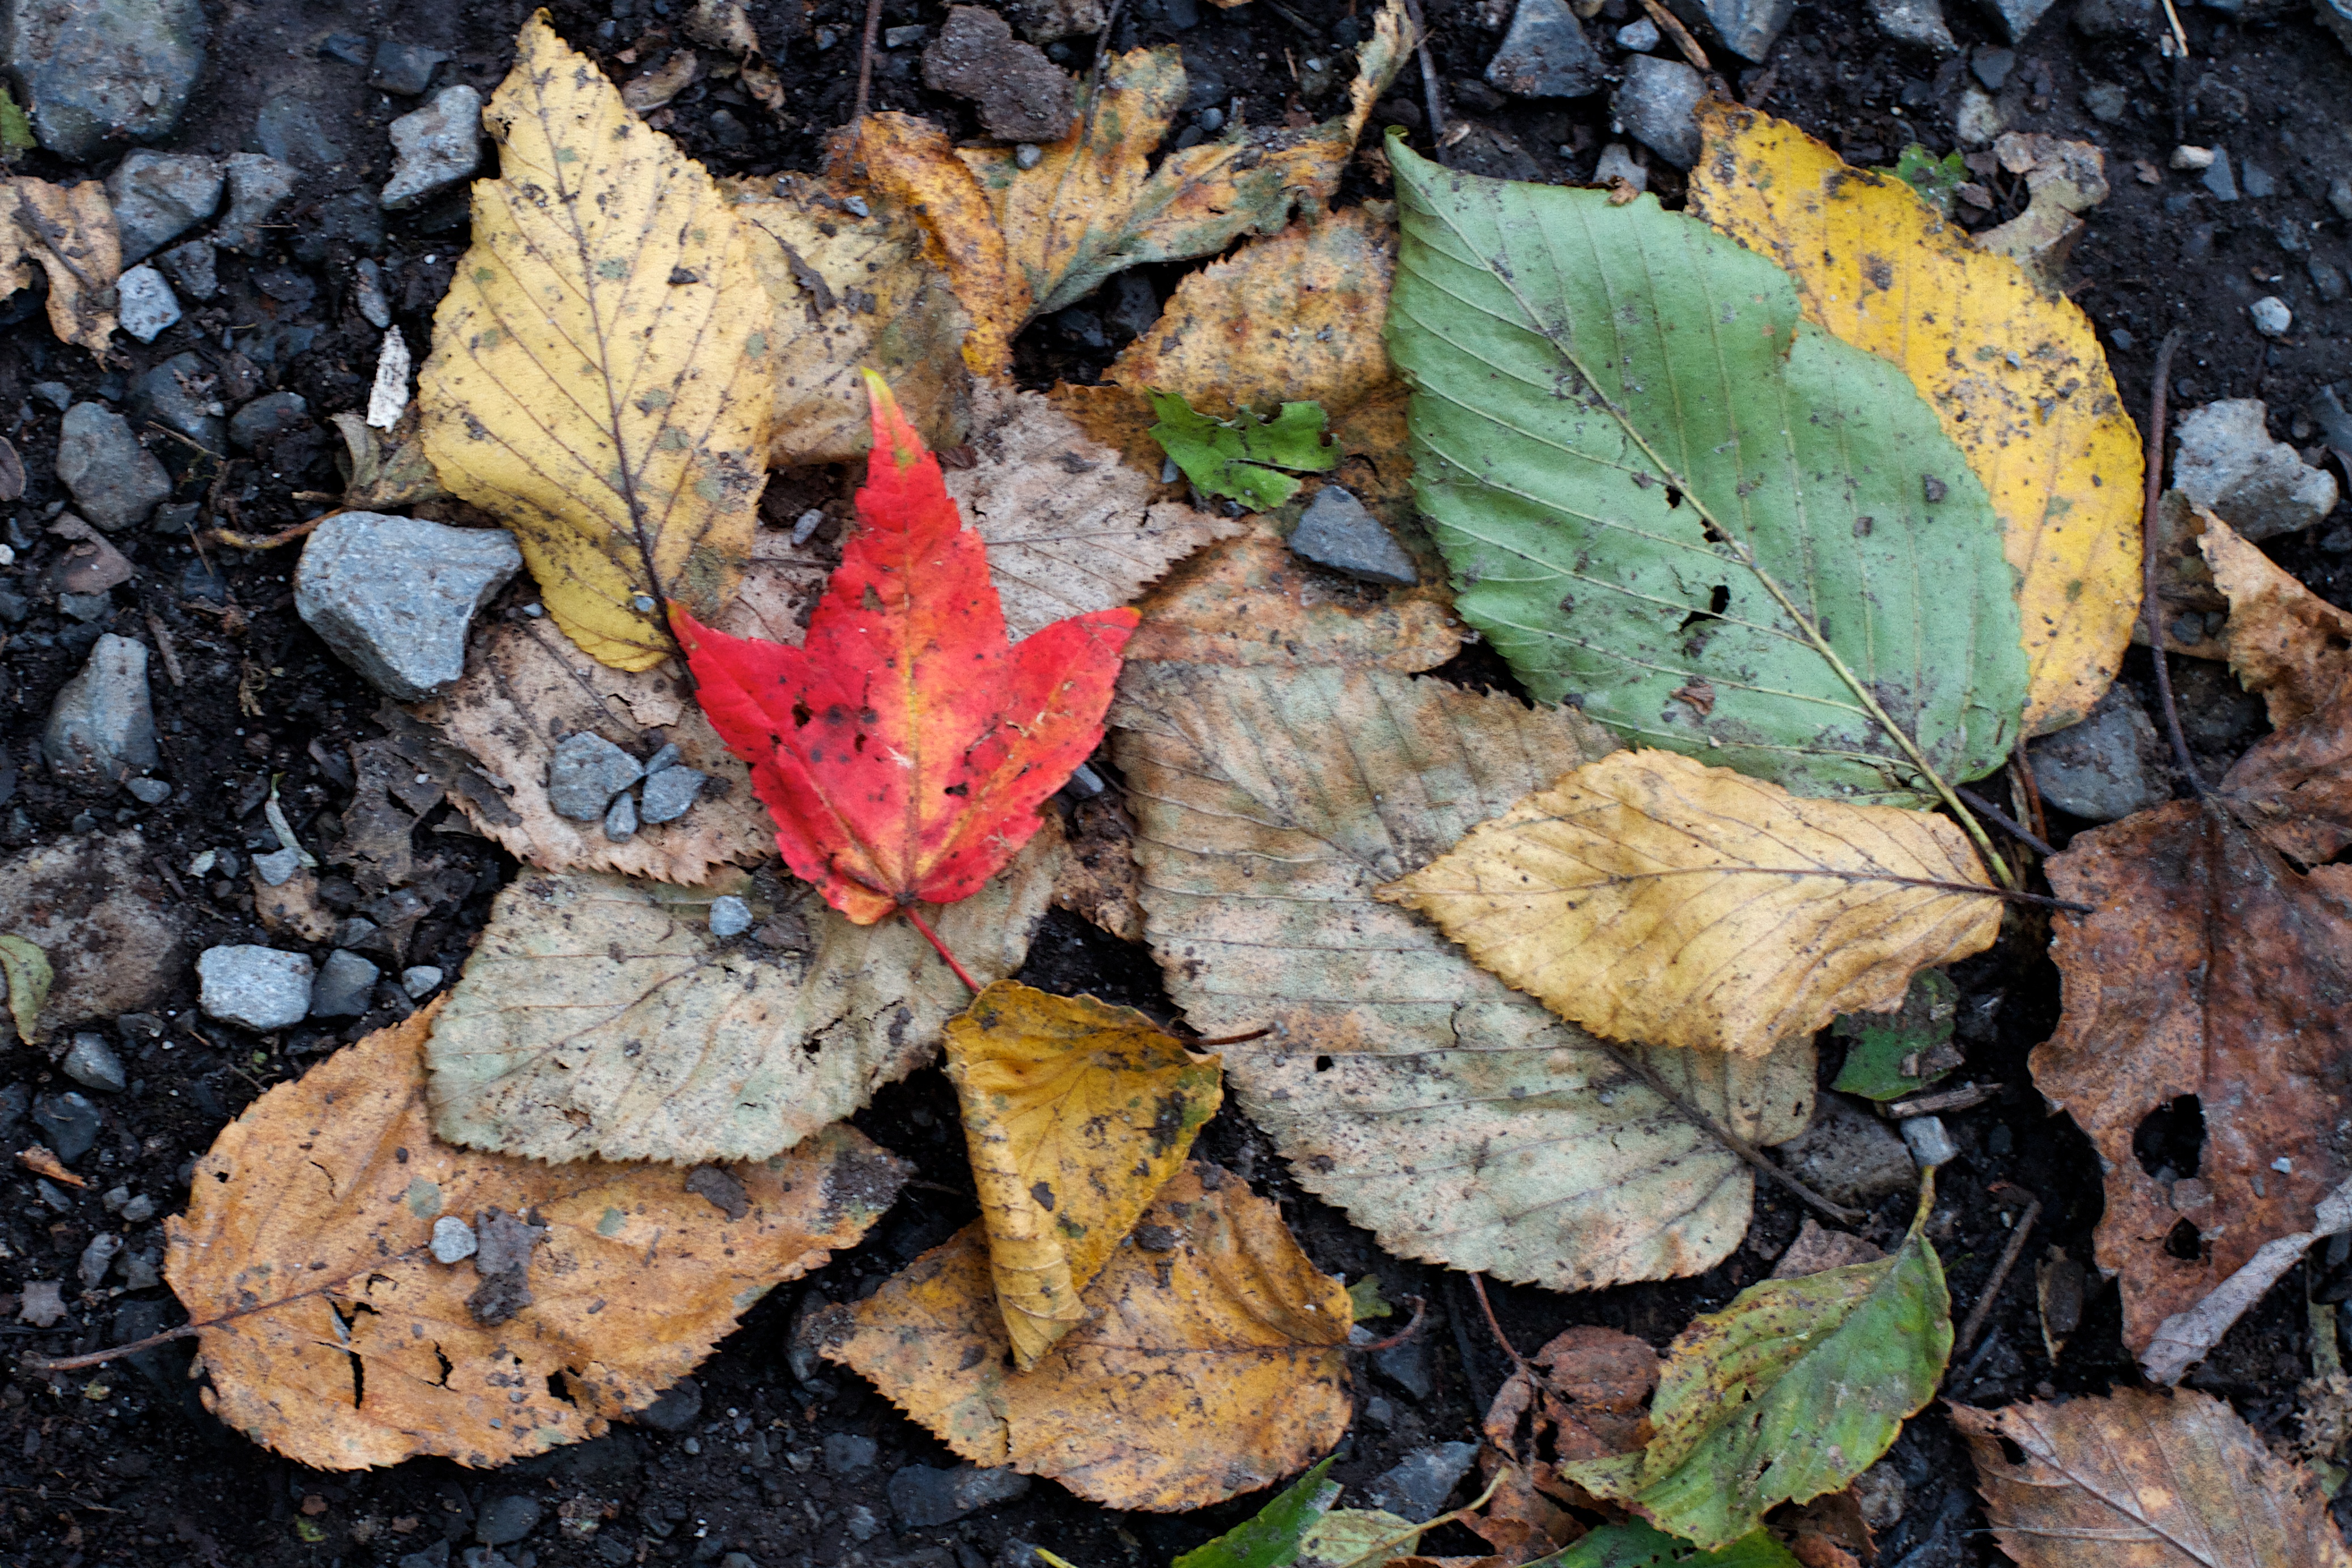
tree, nature, plant, leaf, flower, autumn, soil, botany, flora, season, fauna, leaves, 2015365